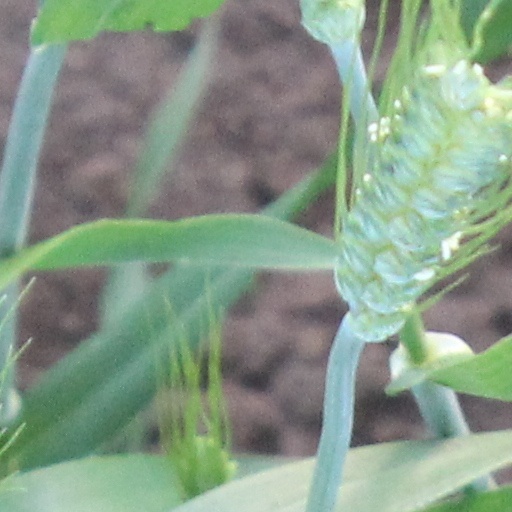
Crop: wheat